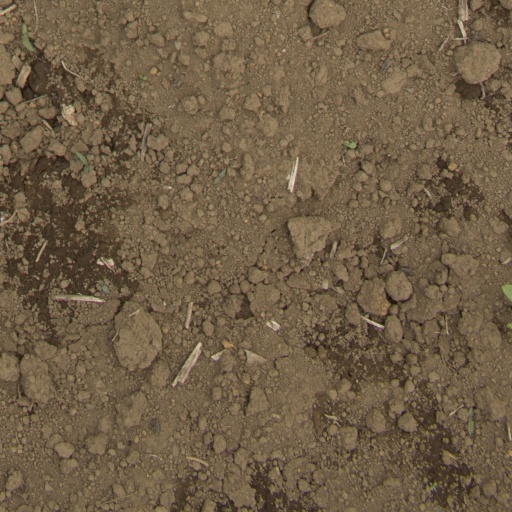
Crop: Jerusalem artichoke